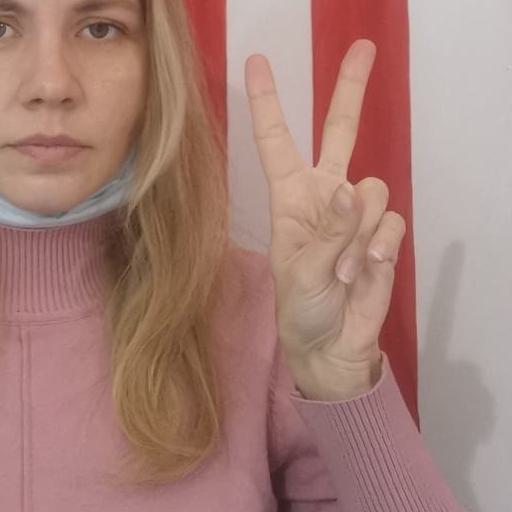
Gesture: peace